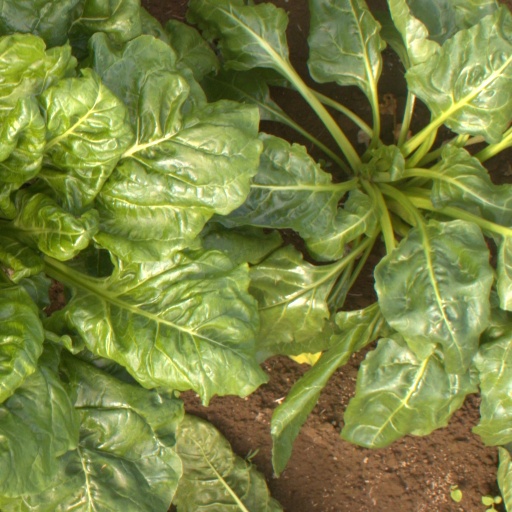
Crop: sugar beet